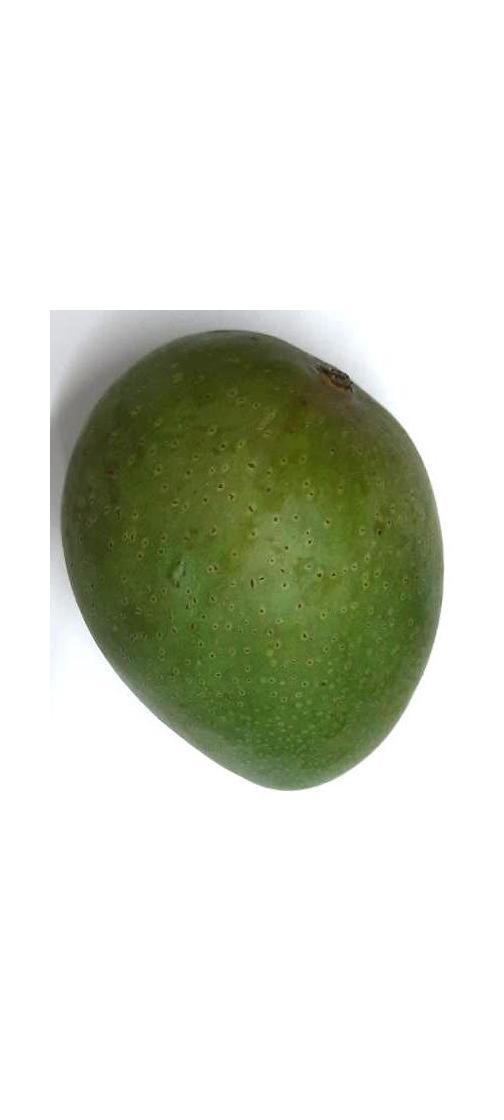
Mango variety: Ashshina Zhinuk